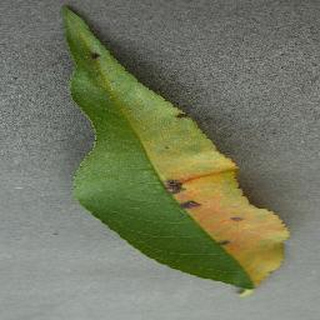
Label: peach_bacterial_spot